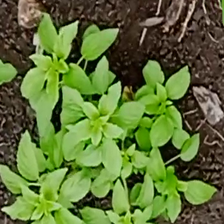
Weed species: Lamber_Quarter_plant(Chenopodium )